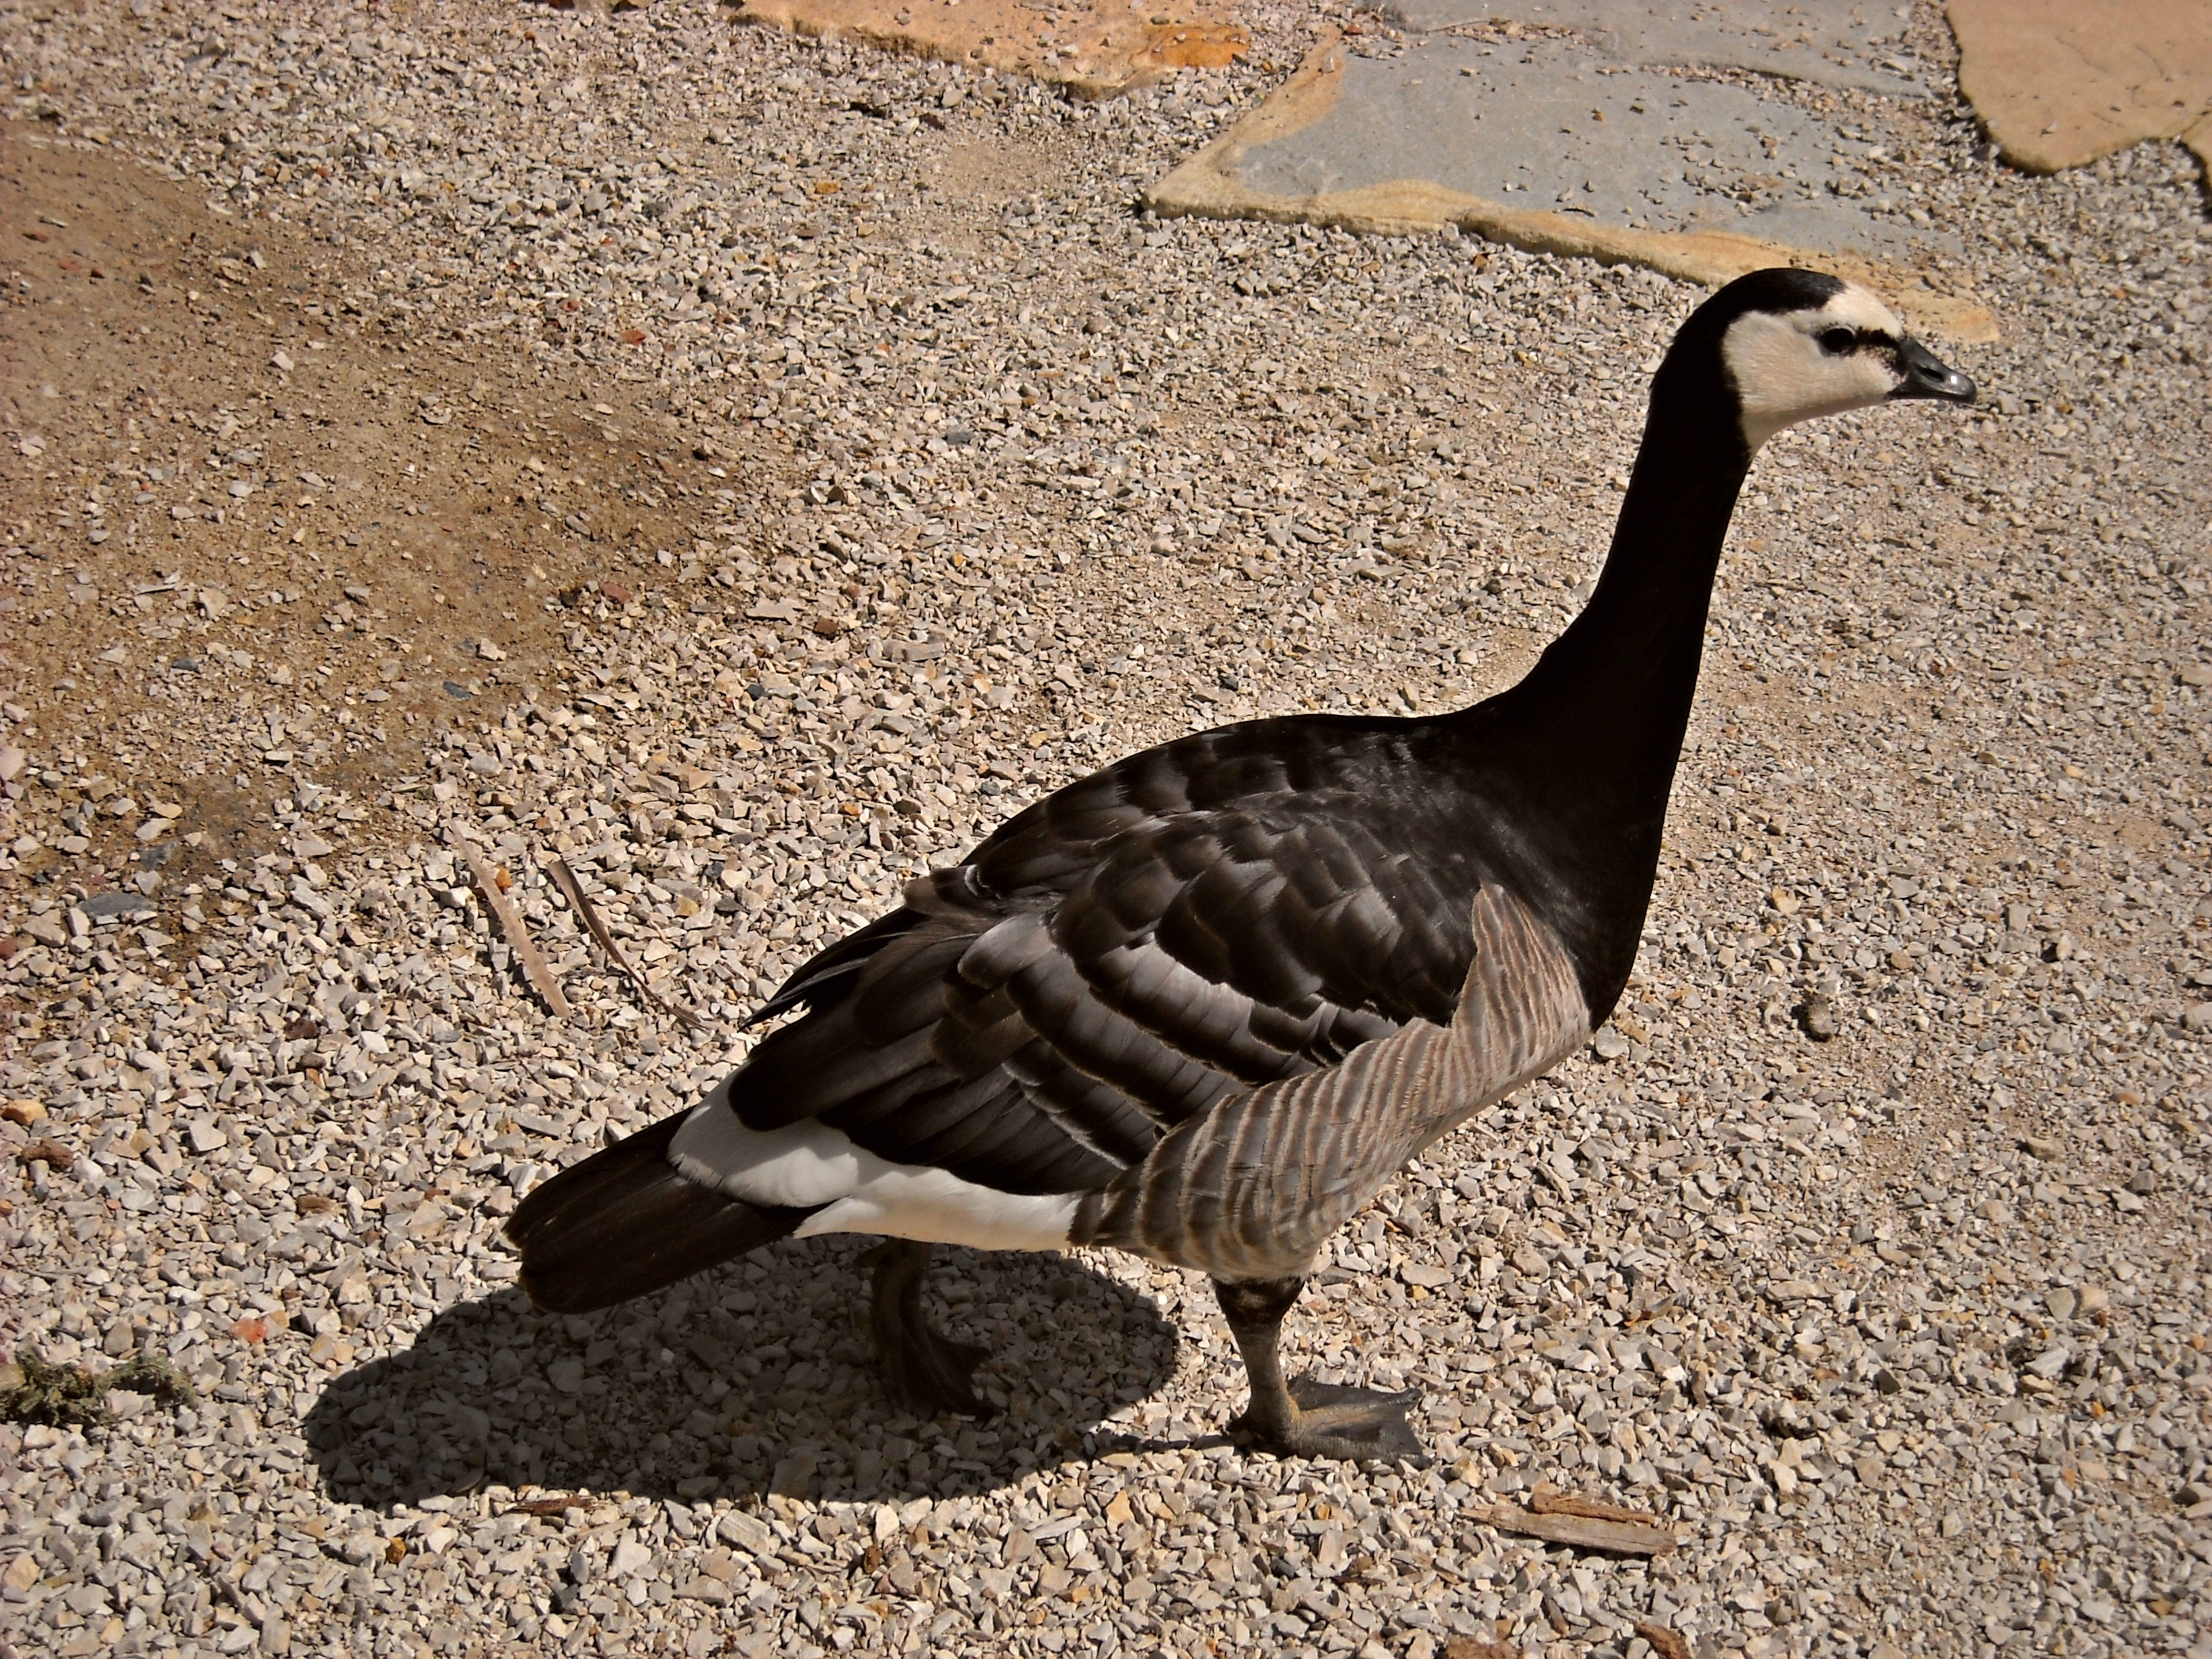
nature, bird, wing, animal, wildlife, beak, fowl, fauna, duck, feathers, animals, goose, geese, vertebrate, ducks, waterfowl, water bird, water birds, ducks geese and swans